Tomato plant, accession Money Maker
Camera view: bottom (45 deg); turntable rotation: 150 degrees
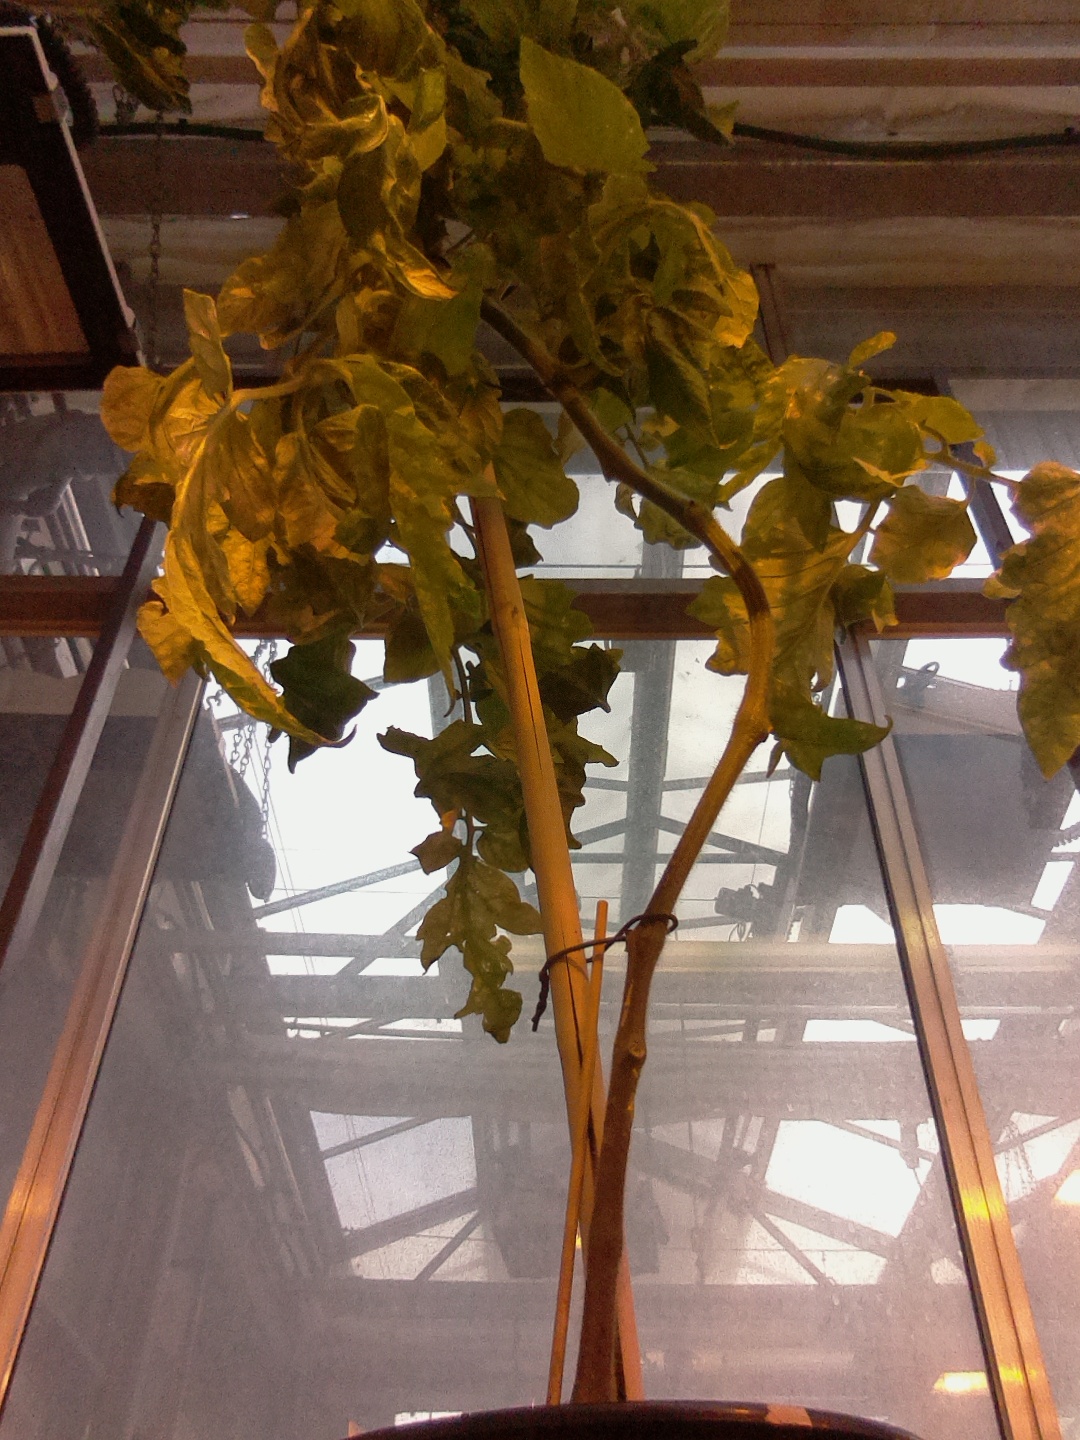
BBCH growth stage 78: 80% -90% of final fruit size